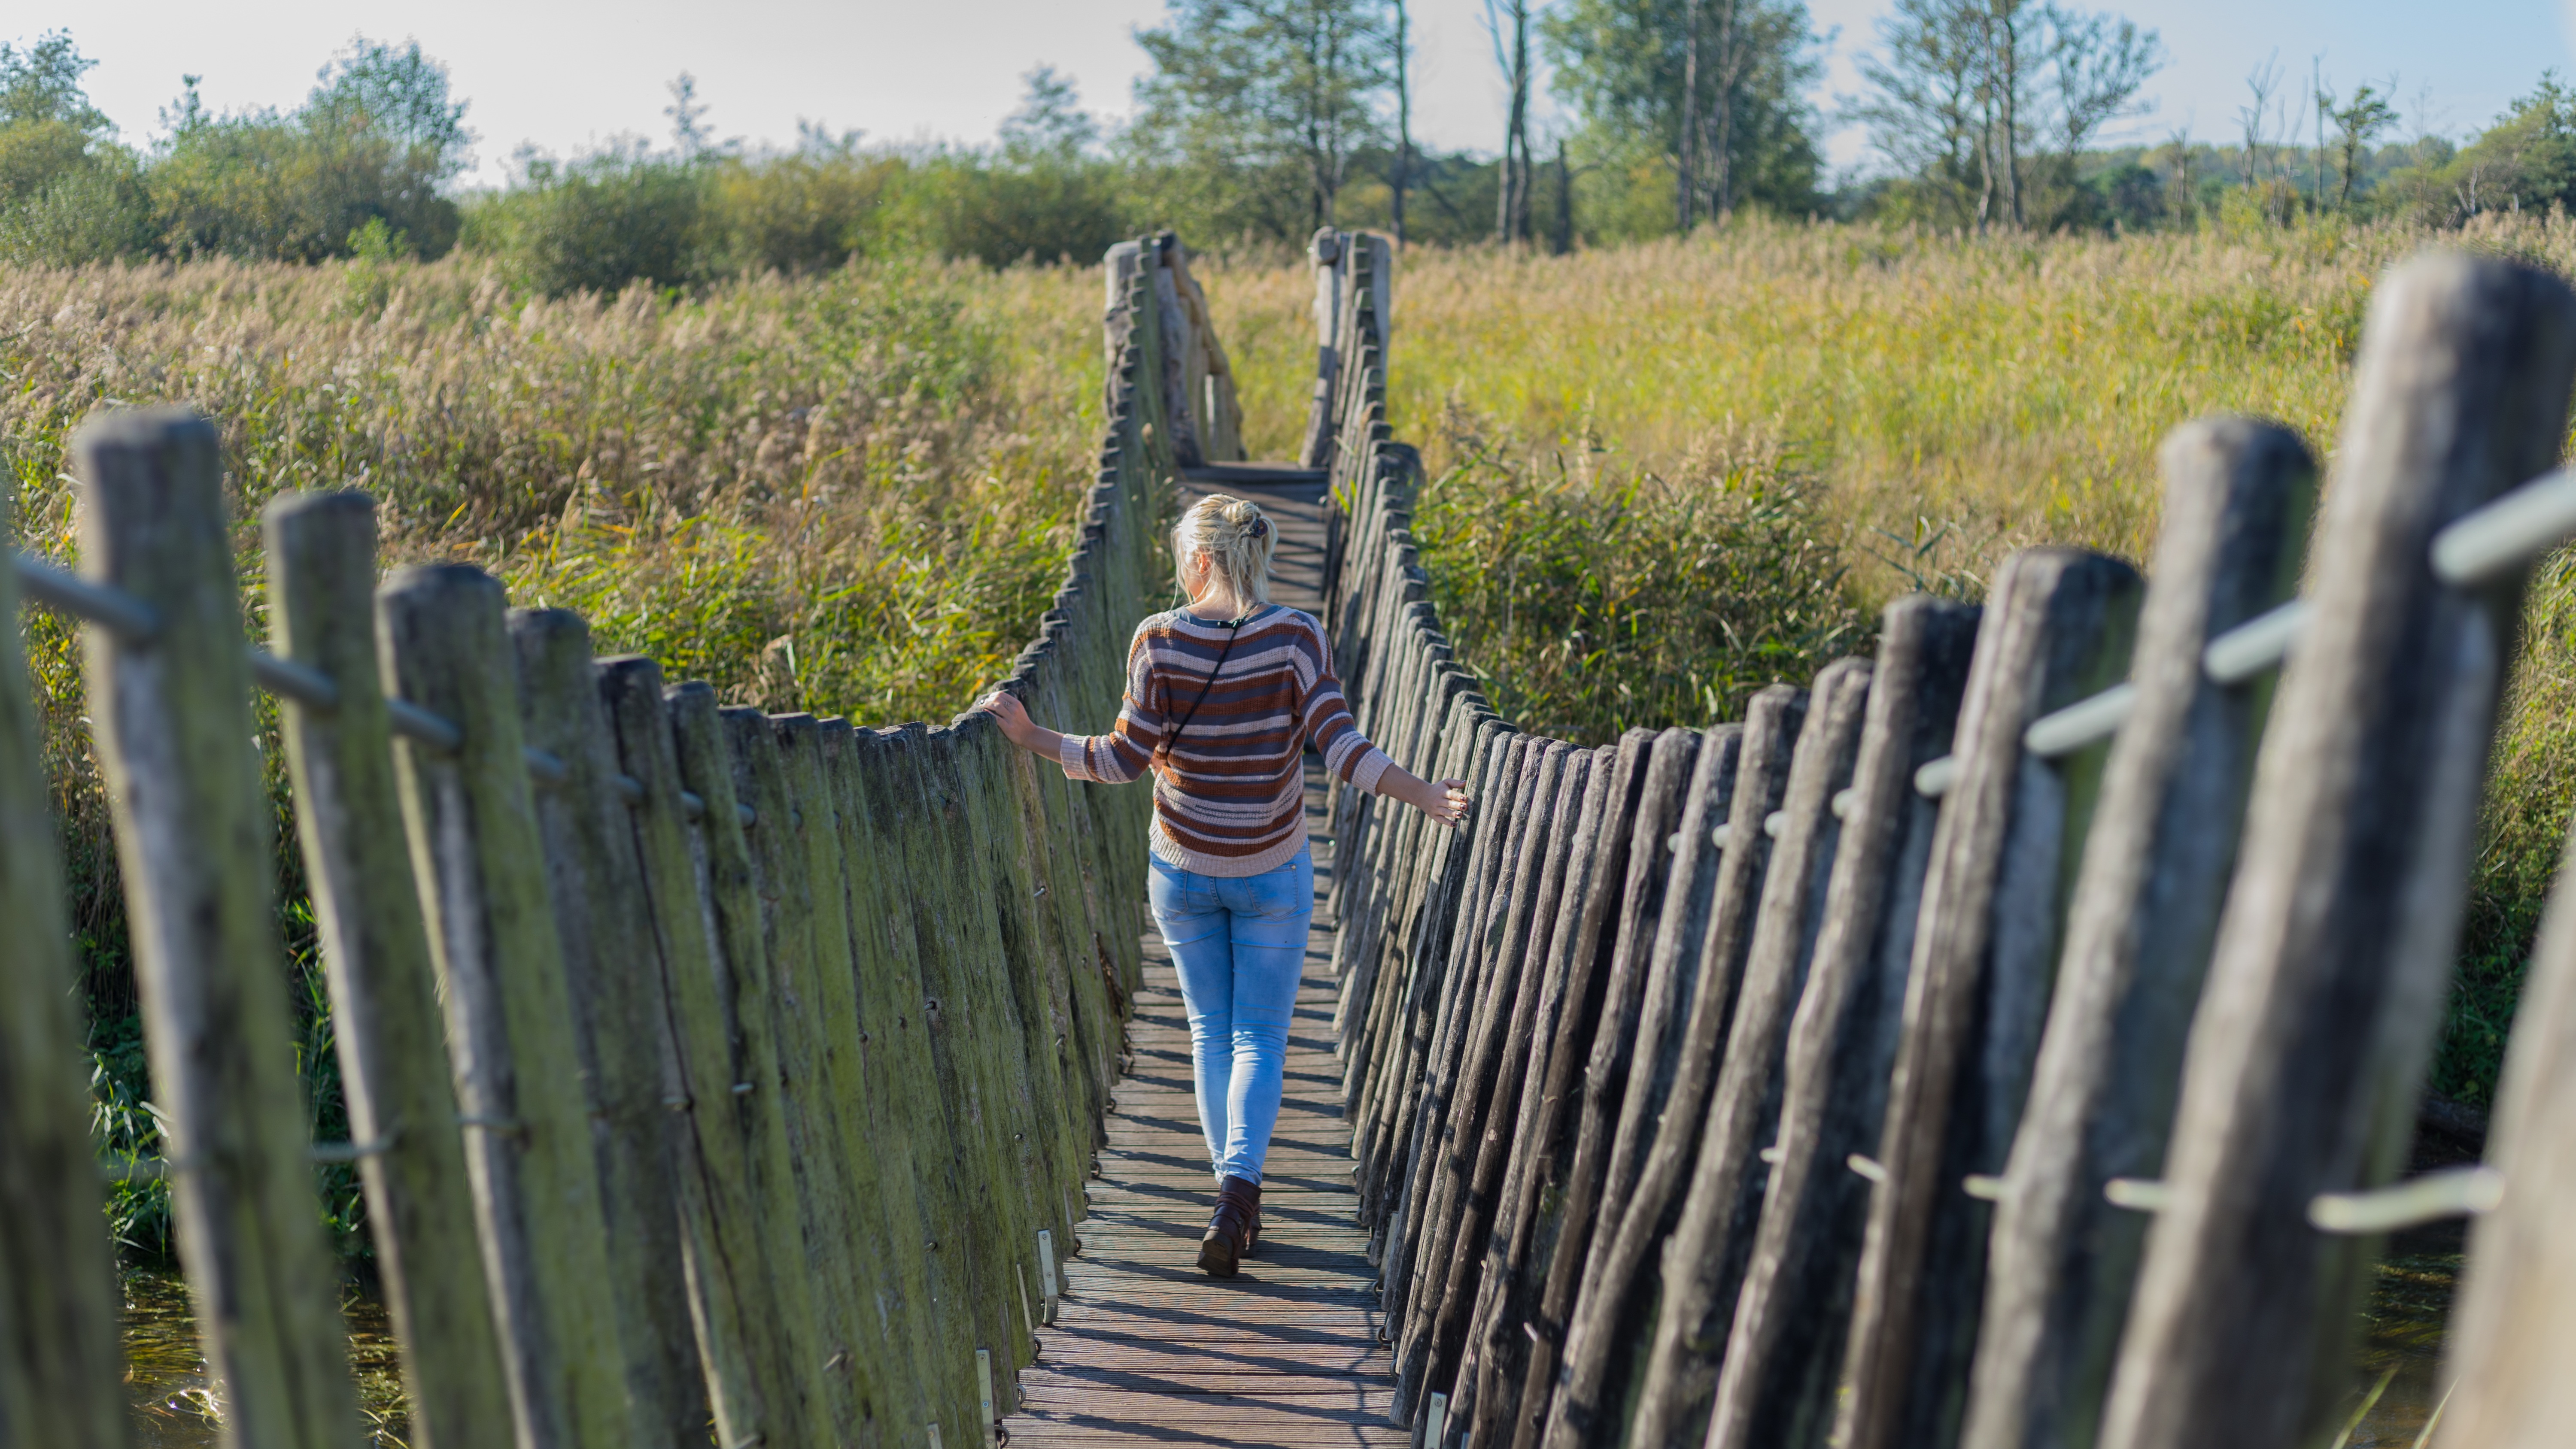
tree, grass, fence, agriculture, outdoor structure, home fencing